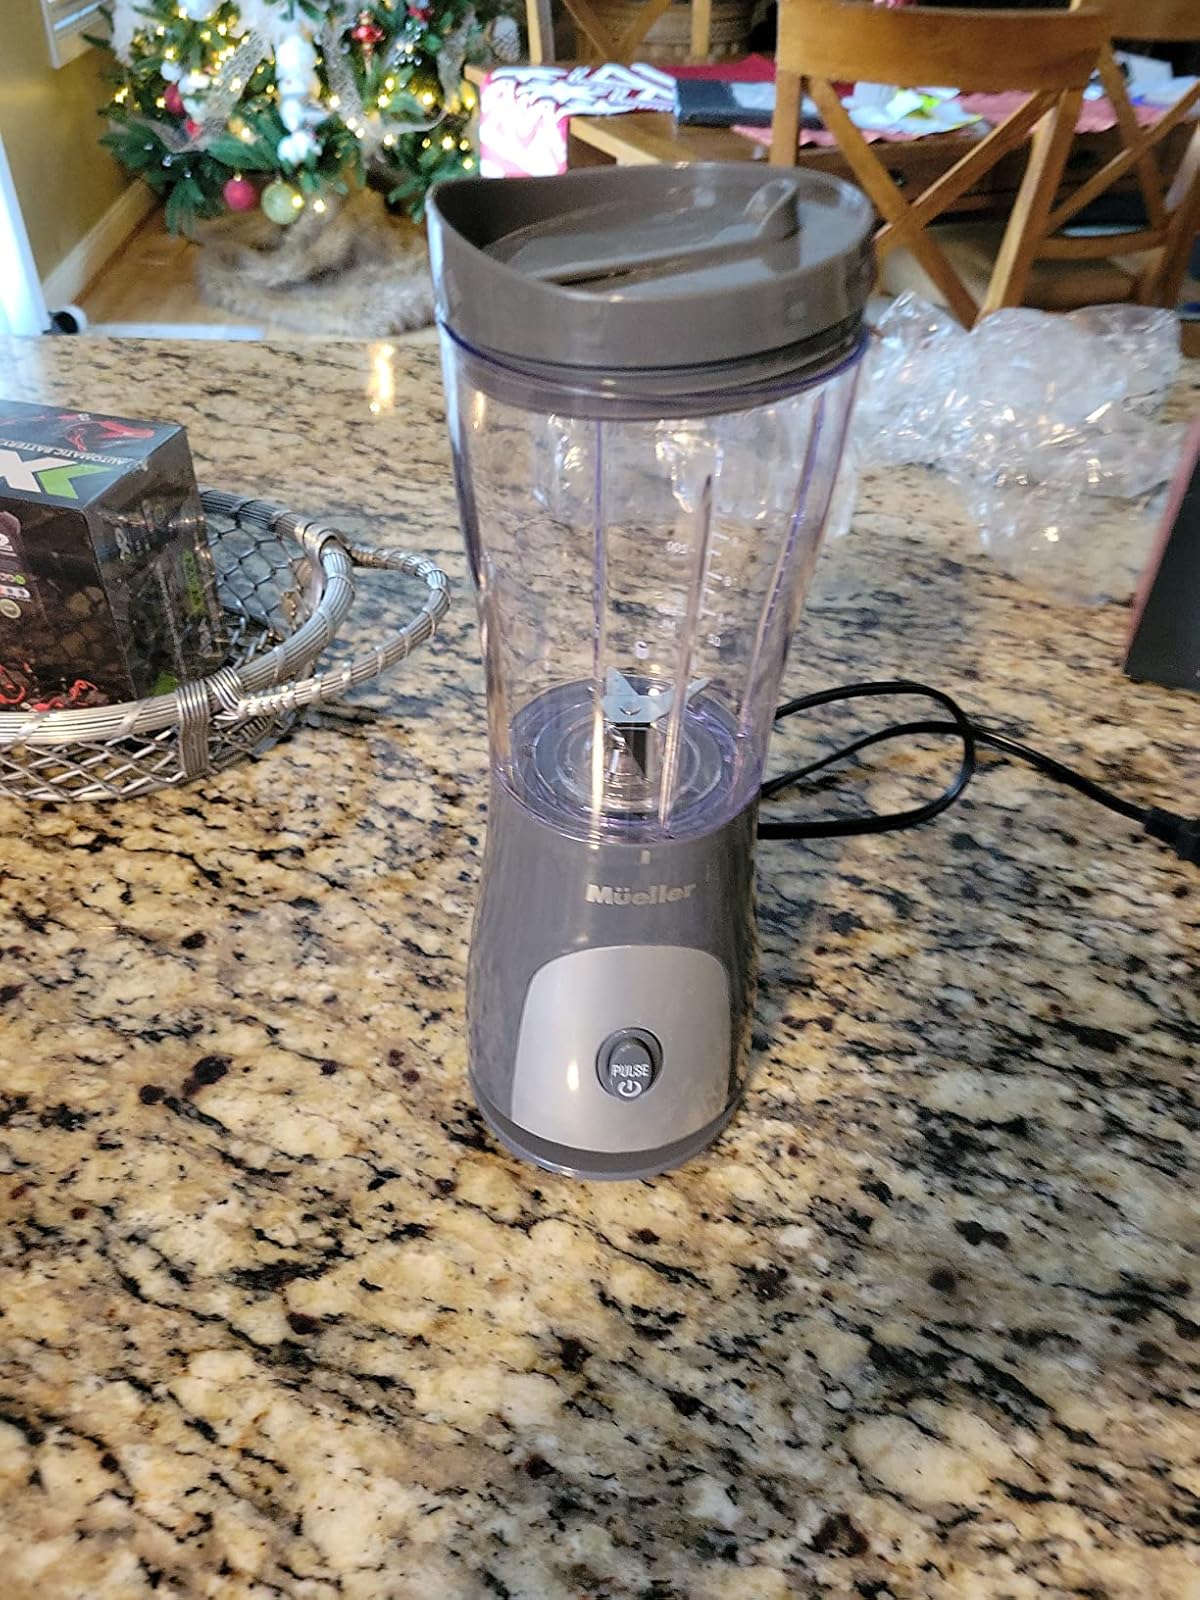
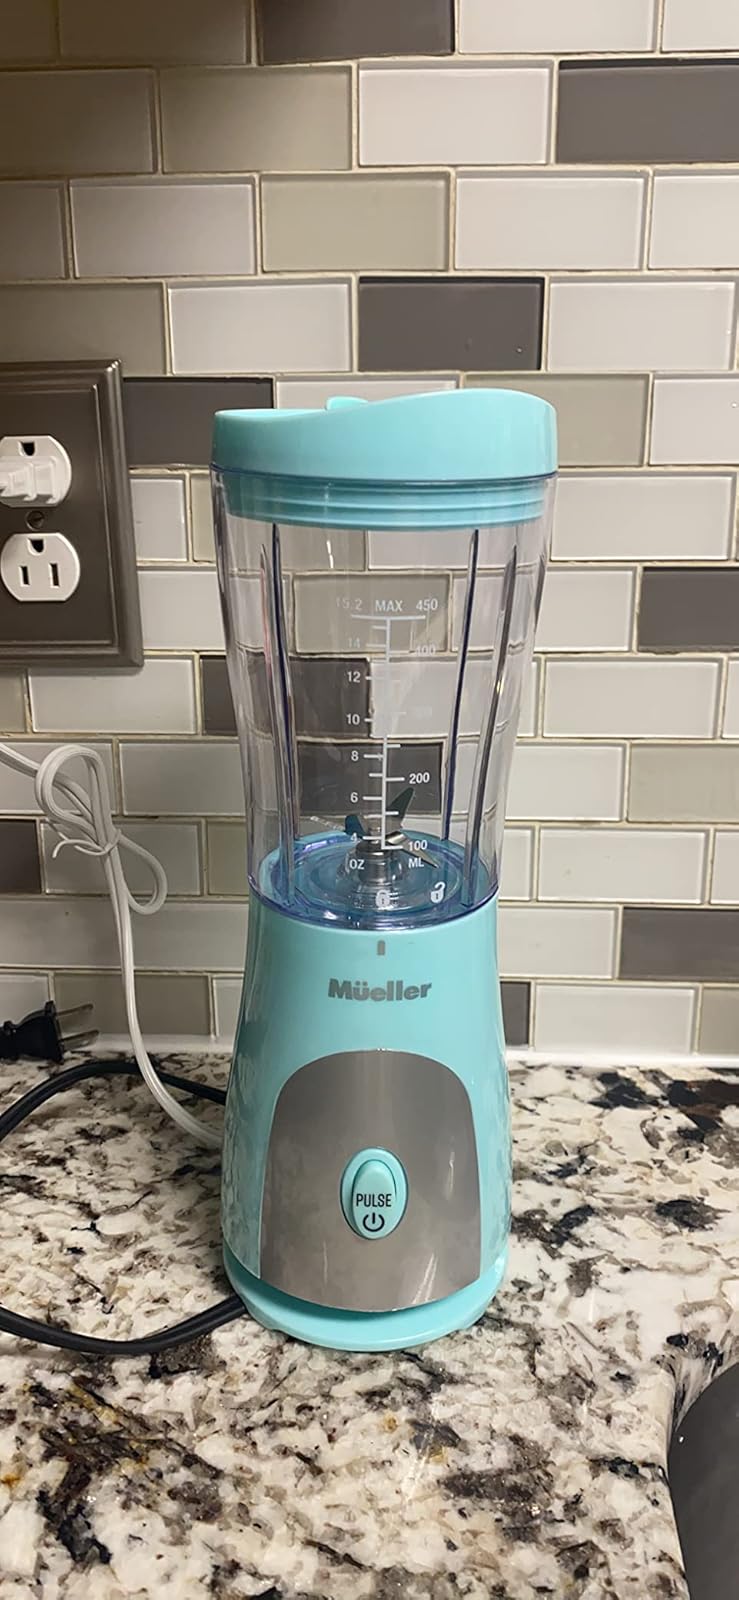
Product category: items_blender
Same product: no